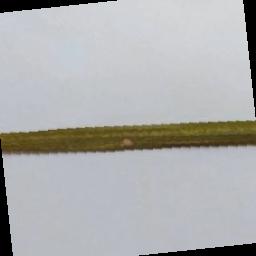
Label: Rice___Leaf_Blast